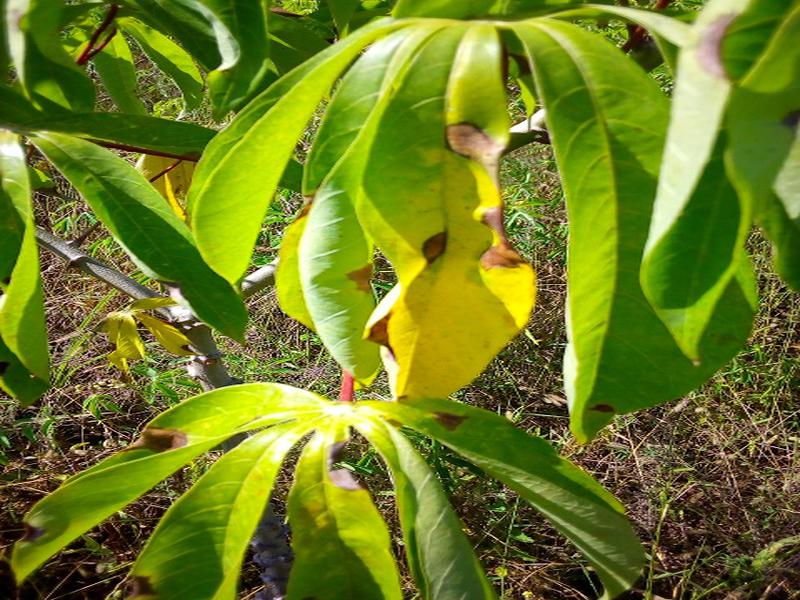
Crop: cassava
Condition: bacterial_blight